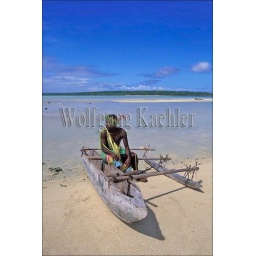
Vanuatu, aniwa island, white sand beach, lagoon, local man sitting in outrigger canoe